Historical regions of the United States

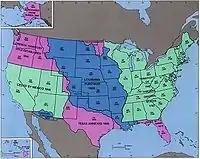
Census Bureau map depicting territorial acquisitions and effective dates of statehood

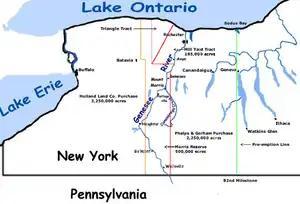
Selected tract purchases of western New York State

The following is a list of the 31 U.S. territories that have become states, in the order of the date organized (all were considered incorporated):